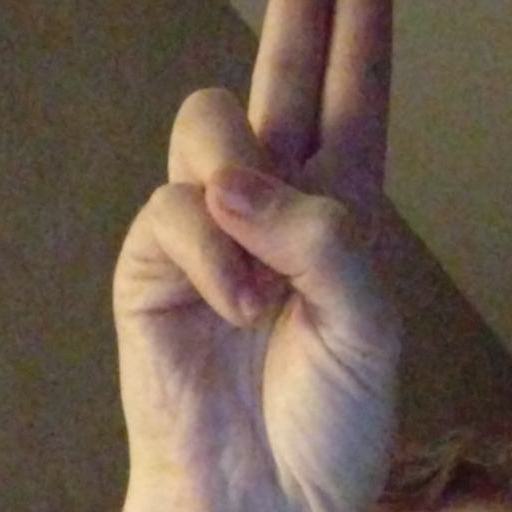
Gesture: two_up